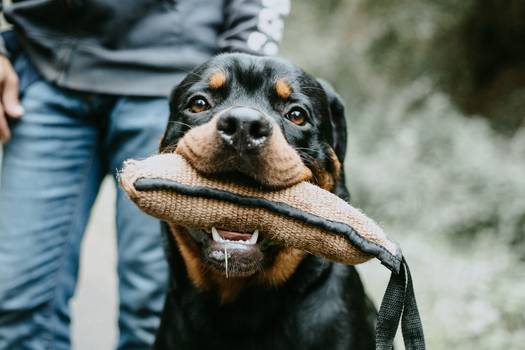
Label: No Watermark